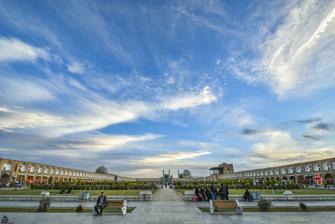
Building: Naqsh-e Jahan Square
Country: Iran
Year built: 1629
Historical town square in Isfahan, Iran Naghsh-e Jahan square, Isfahan UNESCO World Heritage Site Naghsh-e Jahan square Location Isfahan , Isfahan Province , Iran Criteria Cultural: (i)(v)(vi) Reference 115 Inscription 1979 (3rd Session ) Coordinates 32°39′26.82″N 51°40′40″E / 32.6574500°N 51.67778°E / 32.6574500; 51.67778 Location of Naqsh-e Jahan Square in Iran Show map of Iran Naqsh-e Jahan Square (West and Central Asia) Show map of West and Central Asia Naqsh-e Jahan Square ( Persian : میدان نقش جهان Maidān-e Naghsh-e Jahān ; trans: "Image of the World Square"), also known as the Shah Square ( میدان شاه ) prior to 1979,  is a square situated at the center of Isfahan , Iran . Constructed between 1598 and 1629, it is now an important historical site, and one of UNESCO 's World Heritage Sites . It is 160 metres (520 ft) wide by 560 metres (1,840 ft) long (an area of 89,600 square metres (964,000 sq ft)). It is also referred to as Shah Square or Imam Square . The square is surrounded by buildings from the Safavid era. The Shah Mosque is situated on the south side of this square. On the west side is the Ali Qapu Palace . Sheikh Lotf Allah Mosque is situated on the eastern side of this square and at the northern side Qeysarie Gate opens into the Isfahan Grand Bazaar . Today, Namaaz-e Jom'eh (the Muslim Friday prayer) is held in the Shah Mosque. The square is depicted on the reverse of the Iranian 20,000 rials banknote. Stores are owned by trust of Ostandari Isfahan . History Horse and buggy in the square Great Bazaar of Isfahan ; drawing by G. Hofsted van Essen in 1703; Leiden University Library 19th-century drawing of Naqsh-e Jahan Square, Isfahan, by French architect Xavier Pascal Coste , who traveled to Persia in 1839. Naqsh-e Jahan at night In 1598, when Abbas the Great decided to move the capital of his empire from the north-western city of Qazvin to the central city of Isfahan , he initiated what would become one of the greatest programmes in Persian history; the complete remaking of the city. By choosing the central city of Isfahan, with the Zāyande roud ("The life-giving river "), lying as an oasis of intense cultivation in the midst of a vast area of arid landscape, he distanced his capital from any future assaults by the Ottomans , the arch rival of the Safavids, and the Uzbeks , and at the same time gained more control over the Persian Gulf , which had recently become an important trading route for the Dutch and British East India Companies . The chief architect of this colossal task of urban planning was Shaykh Bahai (Baha' ad-Din al-`Amili), who focused the programme on two key features of Shah Abbas's master plan: the Chahar Bagh avenue , flanked at either side by all the prominent institutions of the city, such as the residences of all foreign dignitaries, and the Naqsh-e Jahan Square (" Exemplar of the World "). Prior to the king's ascent to power, Iran had a decentralized power-structure, in which different institutions battled for power, including both the military (the Qizilbash ) and governors of the different provinces making up the empire. Abbas wanted to undermine this political structure, and the recreation of Isfahan, as a Grand capital of Iran, was an important step in centralizing the power. Maidan – The Royal Square The Maidan was where the king and the people met. During the day, much of the square was occupied by the tents and stalls of tradesmen, who paid a weekly rental to the government. There were also entertainers and actors. For the hungry, there were readily available cooked foods or slices of melon, while cups of water were handed out for free by water-carriers paid for by the shop-keepers. At the entrance to the Imperial Bazaar, there were coffee-houses, where people could relax over a cup of fresh coffee and a water-pipe. These shops can still be found today, although the drink in fashion for the past century has been tea, rather than coffee. At dusk, the shop-keepers packed up, and the huzz and buzz of tradesmen and eager shoppers bargaining over the prices of goods would be given over to dervishes , mummers, jugglers, puppet-players, acrobats and prostitutes. Every now and then the square would be cleared off for public ceremonies and festivities. One such occasion would be the annual event of Nowruz , the Persian New Year. Also, the national Persian sport of polo could be played in the maidan, providing the Shah, residing in the Ali Qapu palace, and the busy shoppers with some entertainment. Under Abbas, Isfahan became a very cosmopolitan city, with a resident population of Turks, Georgians, Armenians, Indians, Chinese and a growing number of Europeans. Abbas brought in some 300 Chinese artisans to work in the royal workshops and to teach the art of porcelain-making. The Indians were present in very large numbers, housed in the many caravanserais that were dedicated to them, and they mainly worked as merchants and money-changers. The Europeans were there as merchants, Roman Catholic missionaries, artists and craftsmen. Even soldiers, usually with expertise in artillery, would make the journey from Europe to Persia to make a living. The Portuguese ambassador, De Gouvea , once stated that: “The people of Isfahan are very open in their dealings with foreigners, having to deal every day with people of several other nations.” Also, many historians have wondered about the peculiar orientation of the maidān. Unlike most buildings of importance, this square did not lie in alignment with Mecca , so that when entering the entrance-portal of the Shah Mosque, one makes, almost without realising it, the half-right turn which enables the main court within to face Mecca.Donald Wilber gives the most plausible explanation to this; the vision of Shaykh Bahai was for the mosque to be visible wherever in the maydān a person was situated. Had the axis of the maydān coincided with the axis of Mecca, the dome of the mosque would have been concealed from view by the towering entrance-portal leading to it. By creating an angle between them, the two parts of the building, the entrance-portal and the dome, are in perfect view for everyone within the square to admire. Naqsh-e Jahān Square: Sheikh Lotf Allah Mosque (left), Imam Mosque (center) and Ali Qapu (right) Panoramic view The Shah Mosque at night The Lotfollah Mosque had a secret entrance that spanned underneath the Maidan, from the Palace on the opposite side of the square. Masjed-e Shah – The Pinnacle of Safavid Architecture Main article: Shah Mosque (Isfahan) The Crown Jewel in the Naqsh-e Jahan Square was the Masjed-e Shah , which would replace the much older Jameh Mosque in conducting the Friday prayers. To achieve this, the Shah Mosque was constructed not only with vision of grandeur, having the largest dome in the city, but Shaykh Bahai also planned the construction of a religious school and a winter-mosque clamped at either side of it. The Lotfollah Mosque Main article: Sheikh Lotf Allah Mosque Of the four monuments that dominated the perimeter of the Naqsh-e Jahan square, the Lotfollah Mosque , opposite the palace, was the first to be built. The purpose of this mosque was for it to be a private mosque of the royal court, unlike the Masjed-e Shah, which was meant for the public. Ali Qapu Palace Ālī Qāpū at night Main article: Ālī Qāpū Ali Qapu ( IPA: ɑliː qɑpuː) is a pavilion that marks the entrance to the vast royal residential quarter of Safavid Isfahan which stretched from the Maidan Naqsh-e Jahan to the Chahar Bagh Boulevard. The name is made of two elements: "Ali", Arabic for exalted, and "Qapu" Turkic for portal or royal threshold. The compound stands for "Exalted Porte". On the sixth floor, the royal reception and banquets were held. The largest rooms are found on this floor. The stucco decoration of the banquet hall abounds in motif of various vessels and cups. The sixth floor was popularly called (the music room) as it was here that various ensembles performed music and sang songs. From the upper galleries, the Safavid ruler watched polo games, maneuvers and horse-racing below in the Naqsh-e Jahan square. A handicraft shop at bazar The Imperial Bazaar Bazaar entrance (Keisaria gate) Main article: Bazaar of Isfahan The Bazaar of Isfahan is a historical market and one of the oldest and largest bazaars of the Middle East . Although the present structure dates back to the Safavid era, parts of it are more than a thousand years old, dating back to the Seljuq dynasty . It is a vaulted, two kilometer street linking the old city with the new. See also Ganjali Khan Complex Iranian architecture List of city squares by size Naqsh e jahan derby Safavid architecture UNESCO World Heritage Sites References